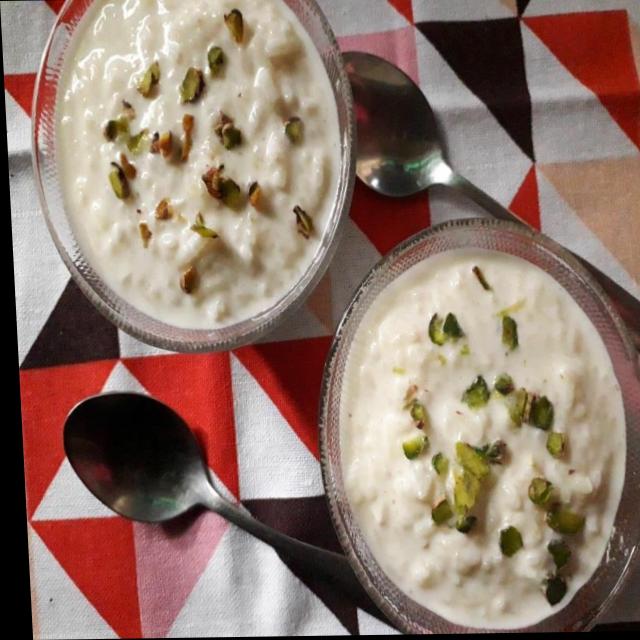
Dish: kheer